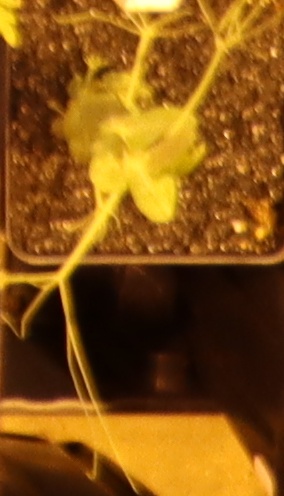
Label: Field Pea